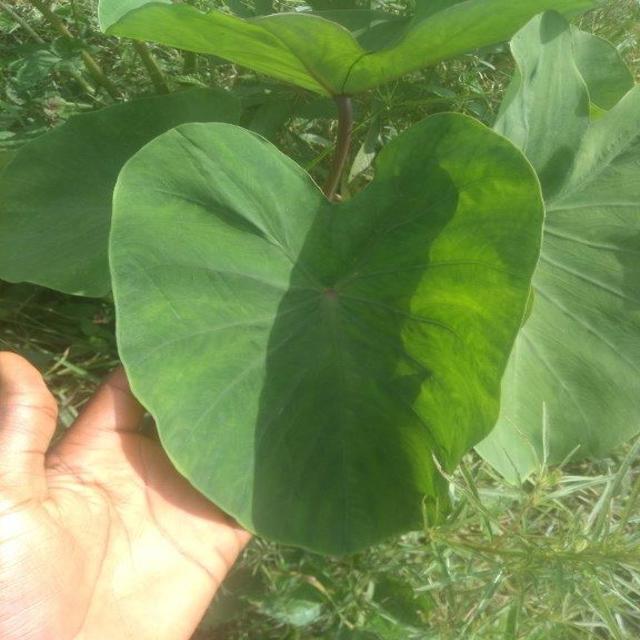
Label: Healthy